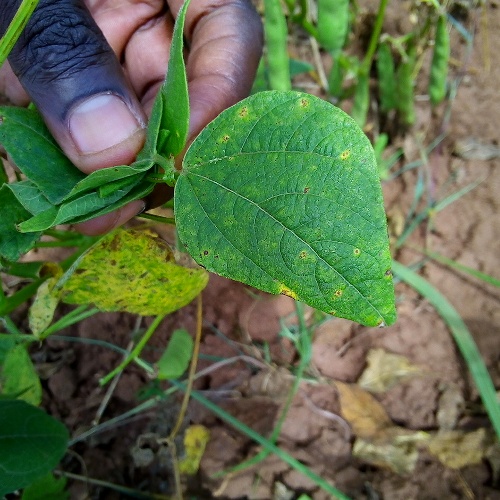
Leaf condition: bean_rust